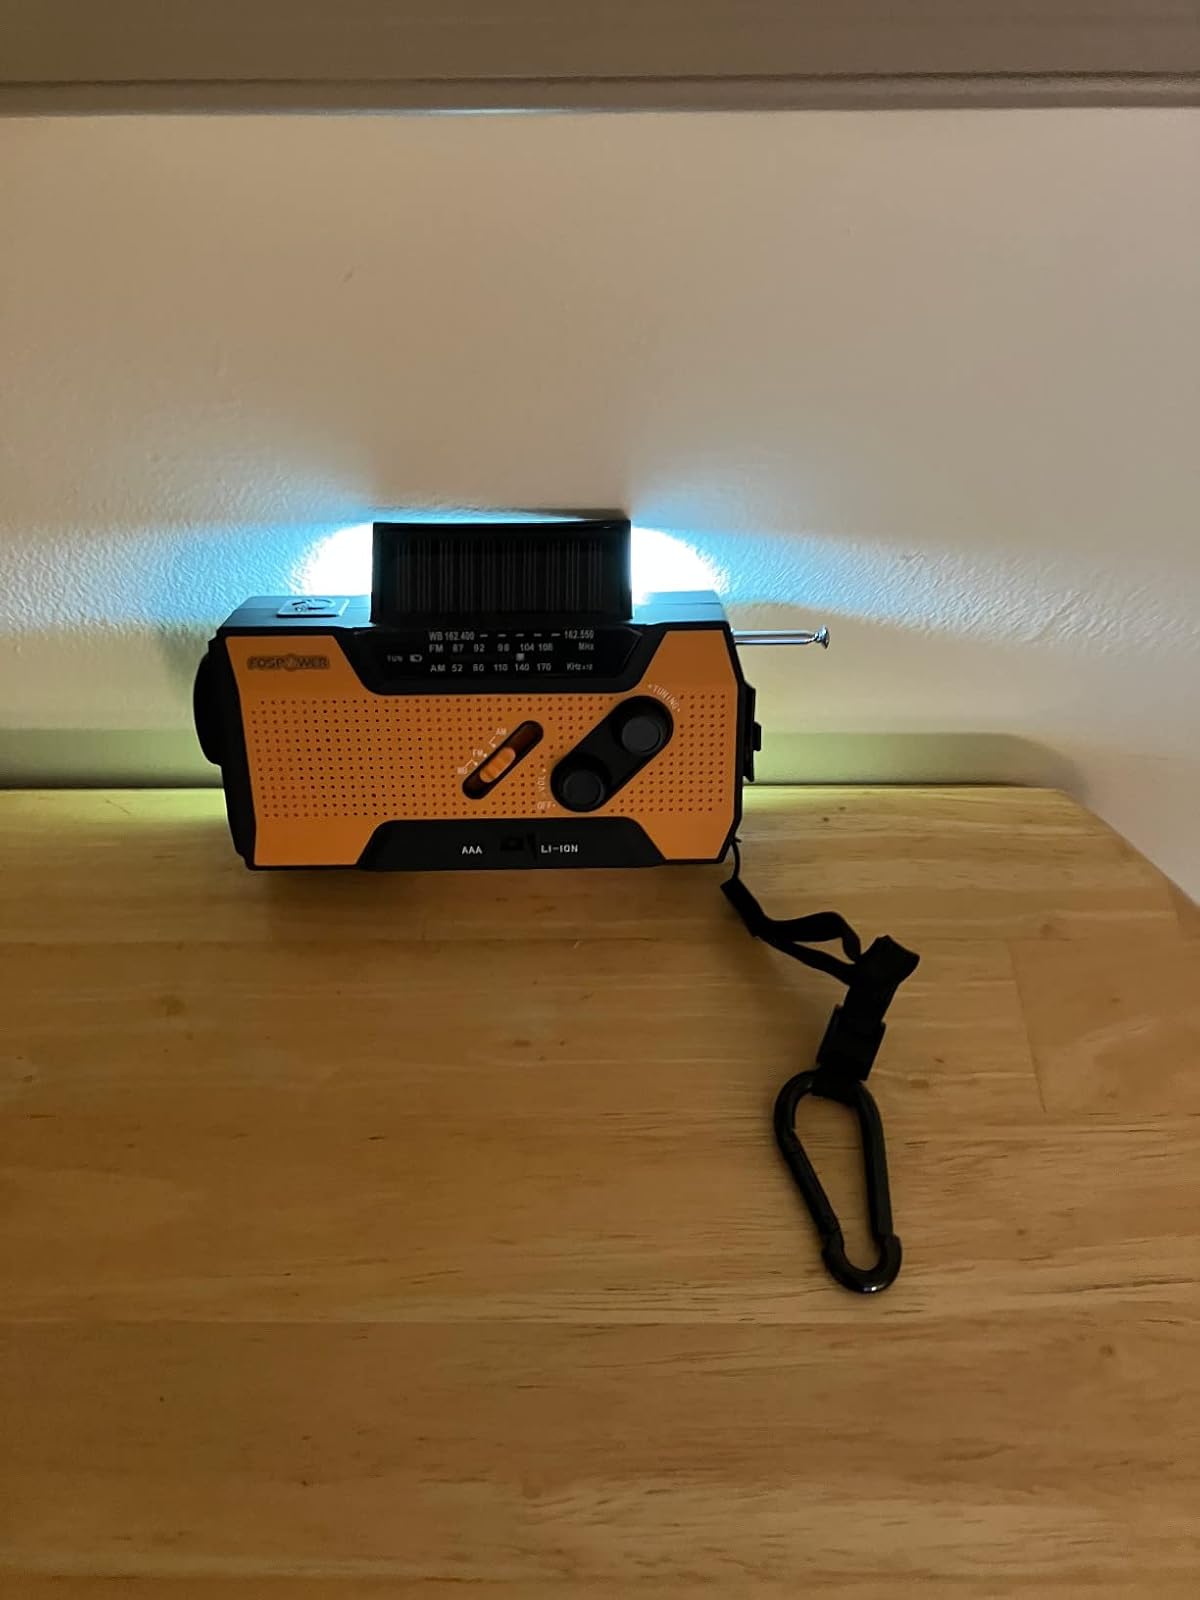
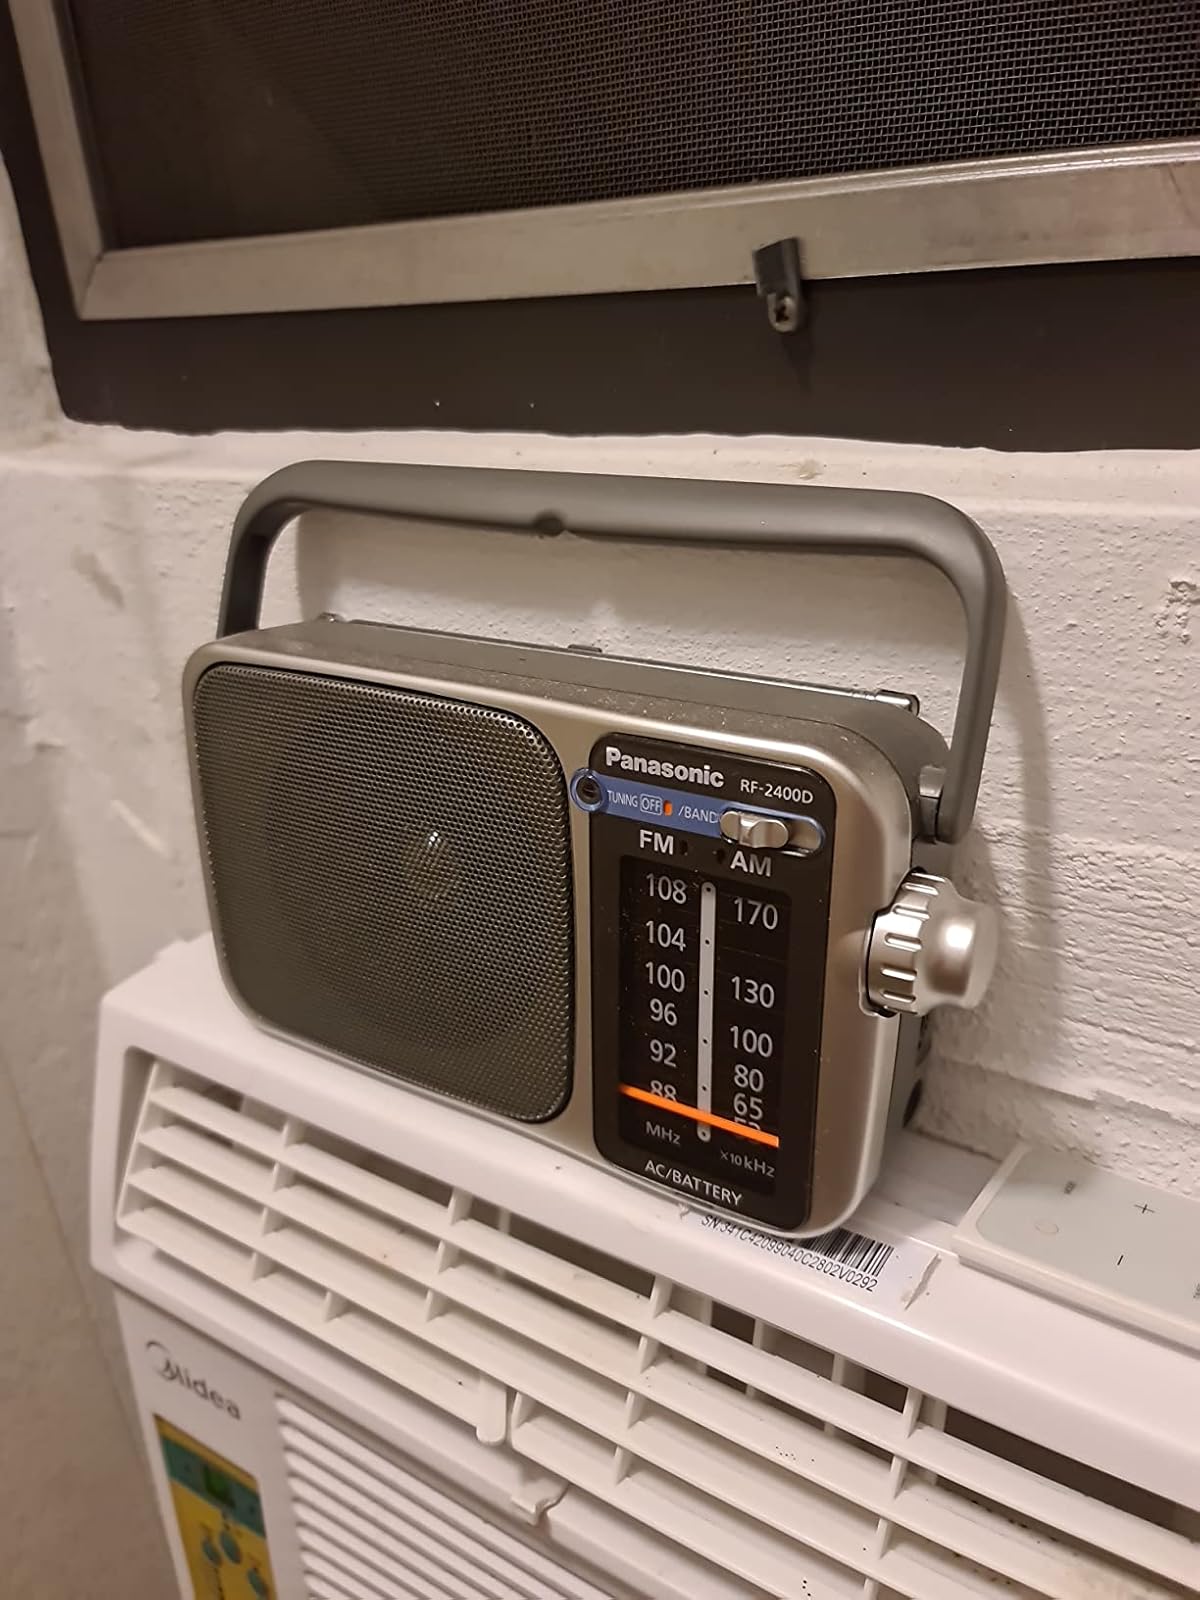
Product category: radio
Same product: no